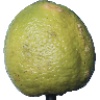
Label: limes